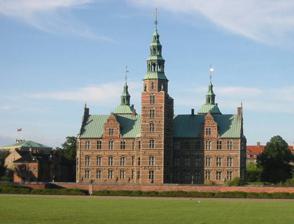
Building: Rosenborg Castle
Country: Denmark
Year built: 1624
Renaissance castle in Copenhagen, Denmark Rosenborg Castle Rosenborg Castle seen from the Castle Gardens Show map of Copenhagen Show map of Denmark General information Architectural style Dutch Renaissance Town or city Copenhagen Country Denmark Coordinates 55°41′8″N 12°34′40″E / 55.68556°N 12.57778°E / 55.68556; 12.57778 Construction started 1606 Completed 1624 Client Christian IV Design and construction Architect(s) Hans van Steenwinckel the Younger , Bertel Lange Rosenborg Castle ( Danish : Rosenborg Slot ) is a renaissance castle in Copenhagen, Denmark . The castle was originally built as a country summerhouse in 1606 and is an example of Christian IV's many architectural projects. It was built in the Dutch Renaissance style, typical of Danish buildings during this period, and has been expanded several times, finally evolving into its present condition by the year 1624. Architects Bertel Lange and Hans van Steenwinckel the Younger are associated with the structural planning of the castle. History Rosenborg Castle seen from Gothersgade in 1749 The castle was used by Danish regents as a royal residence until around 1710. After the reign of Frederik IV , Rosenborg was used as a royal residence only twice, and both these times were during emergencies. The first time was after Christiansborg Palace burned down in 1794, and the second time was during the British attack on Copenhagen in 1801 . Architecture Long Hall The Coat of arms of Denmark is located on the ceiling of the Long Hall Located on the third floor, the Long Hall was completed in 1624. It was originally intended as a ballroom. Around 1700 it was used as Royal Reception Room and for banquets. It was not until the second half of the 19th century that it became known as the "Knight's Hall". Christian V had the hall partly modernised with twelve tapestries depicting the King's victories in the Scanian War (1675–1679). The stucco ceiling seen today is from the beginning of the 18th century. It shows the Danish Coat of Arms surrounded by the Orders of the Elephant and of Dannebrog . Side reliefs depict historical events from the first years of the reign of Frederik IV , including the liberation of the serfs, the founding of the dragoons and of the land militia among them. The frescos in the ceiling by Hendrick Krock , represent the Regalia. Among the main attractions of Rosenborg are the coronation chair of the absolutist kings and the throne of the queens with the three silver lions standing in front. The Long Hall also contains a large collection of silver furniture, of which most is from the 17th century. Rosenborg Collections The castle is open to the public for tours and houses a museum exhibiting the Royal Collections, artifacts spanning a breadth of royal Danish culture, from the late 16th century of Christian IV to the 19th century. Some of these articles once belonged to the nobility and the aristocracy. The castle, now state property, was opened to the public in 1838. Of special interest to tourists is a treasury displaying the Crown Jewels and the Danish Crown Regalia located in the castle. A Coronation Carpet is also stored there. The Throne Chair of Denmark is located in the castle. In the summer time, flowers bloom in front of the castle in the castle garden. Gardens The castle is situated in Kongens Have ("The King's Garden"), also known as " Rosenborg Castle Garden ". The Rosenborg Castle Garden is the country's oldest royal garden and was embellished in the Renaissance style by Christian IV shortly before the construction of the main castle. Today, the gardens are a popular retreat for the people of Copenhagen, and attract an estimated 2.5 million visitors every year. Next to the castle are barracks where the Royal Life Guards is garrisoned. The Life Guard guards the castle. Gallery Frontal view View from the west Right view Rear of Rosenborg Castle Crown of Christian IV . On display at the castle Denmark's globus cruciger. On display at the castle The royal baptismal set . On display at the castle See also List of castles and palaces in Denmark Tourism in Denmark Oldenburg Horn References